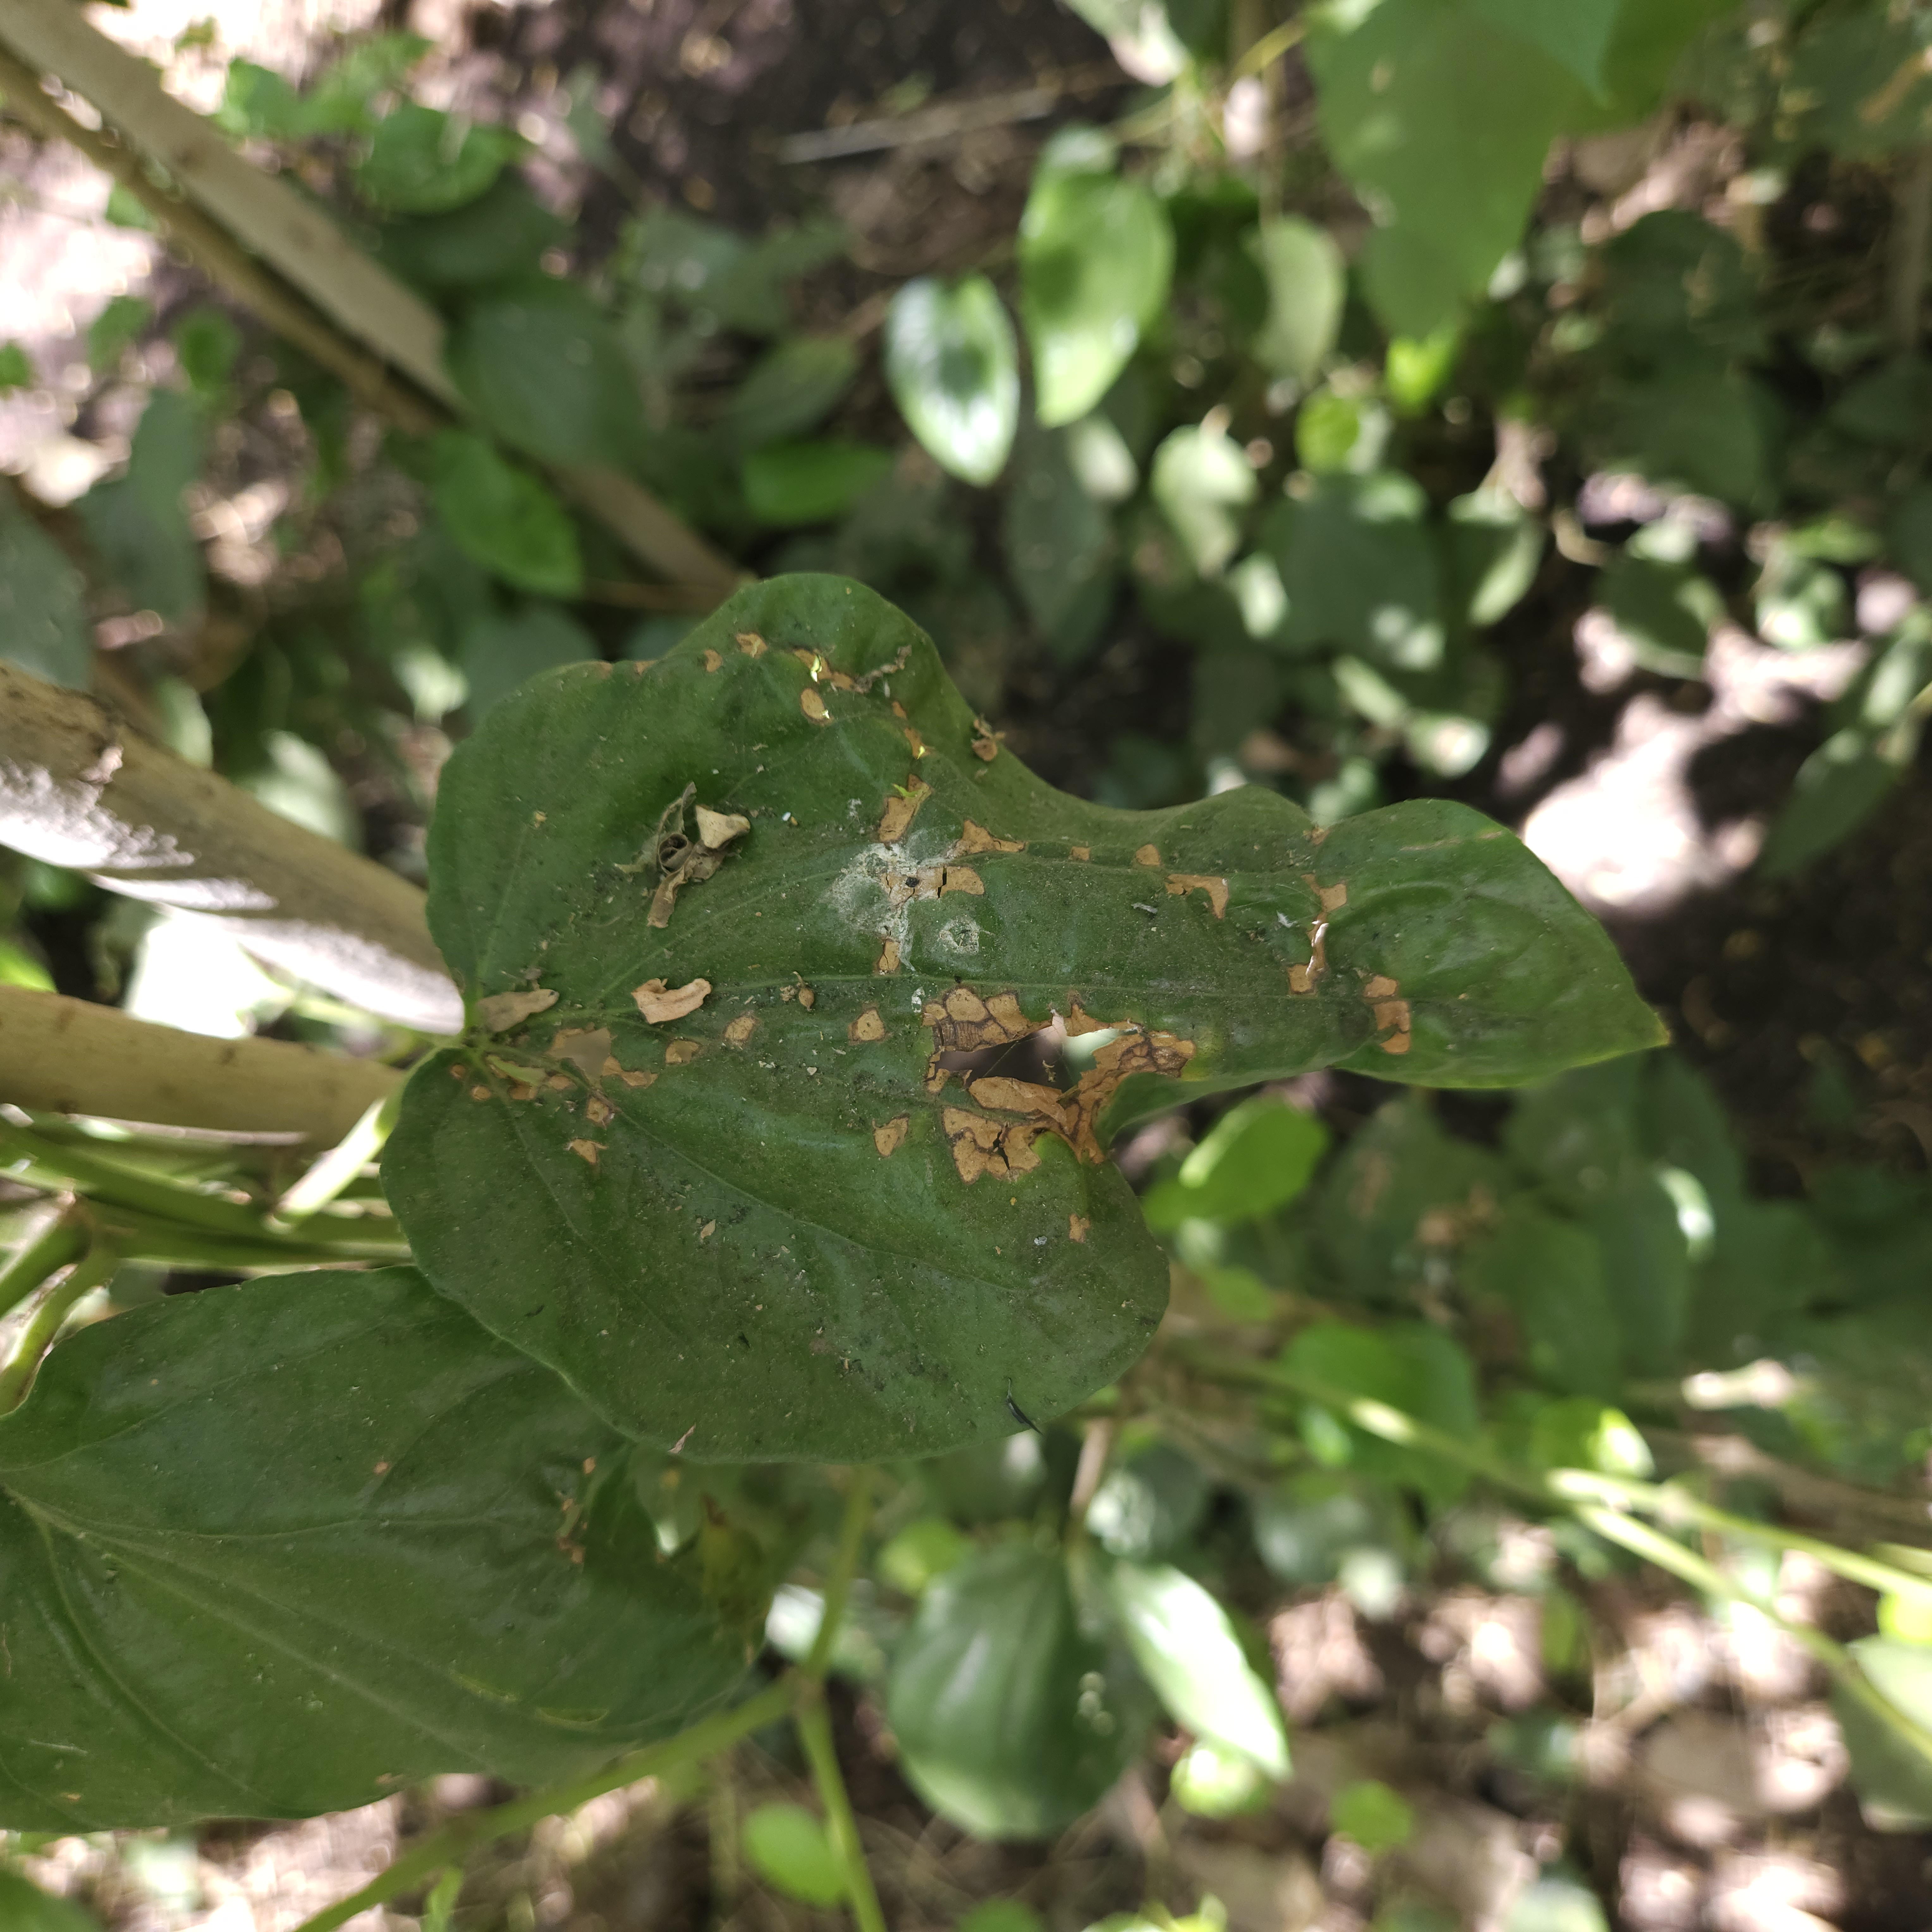
Label: Diseased